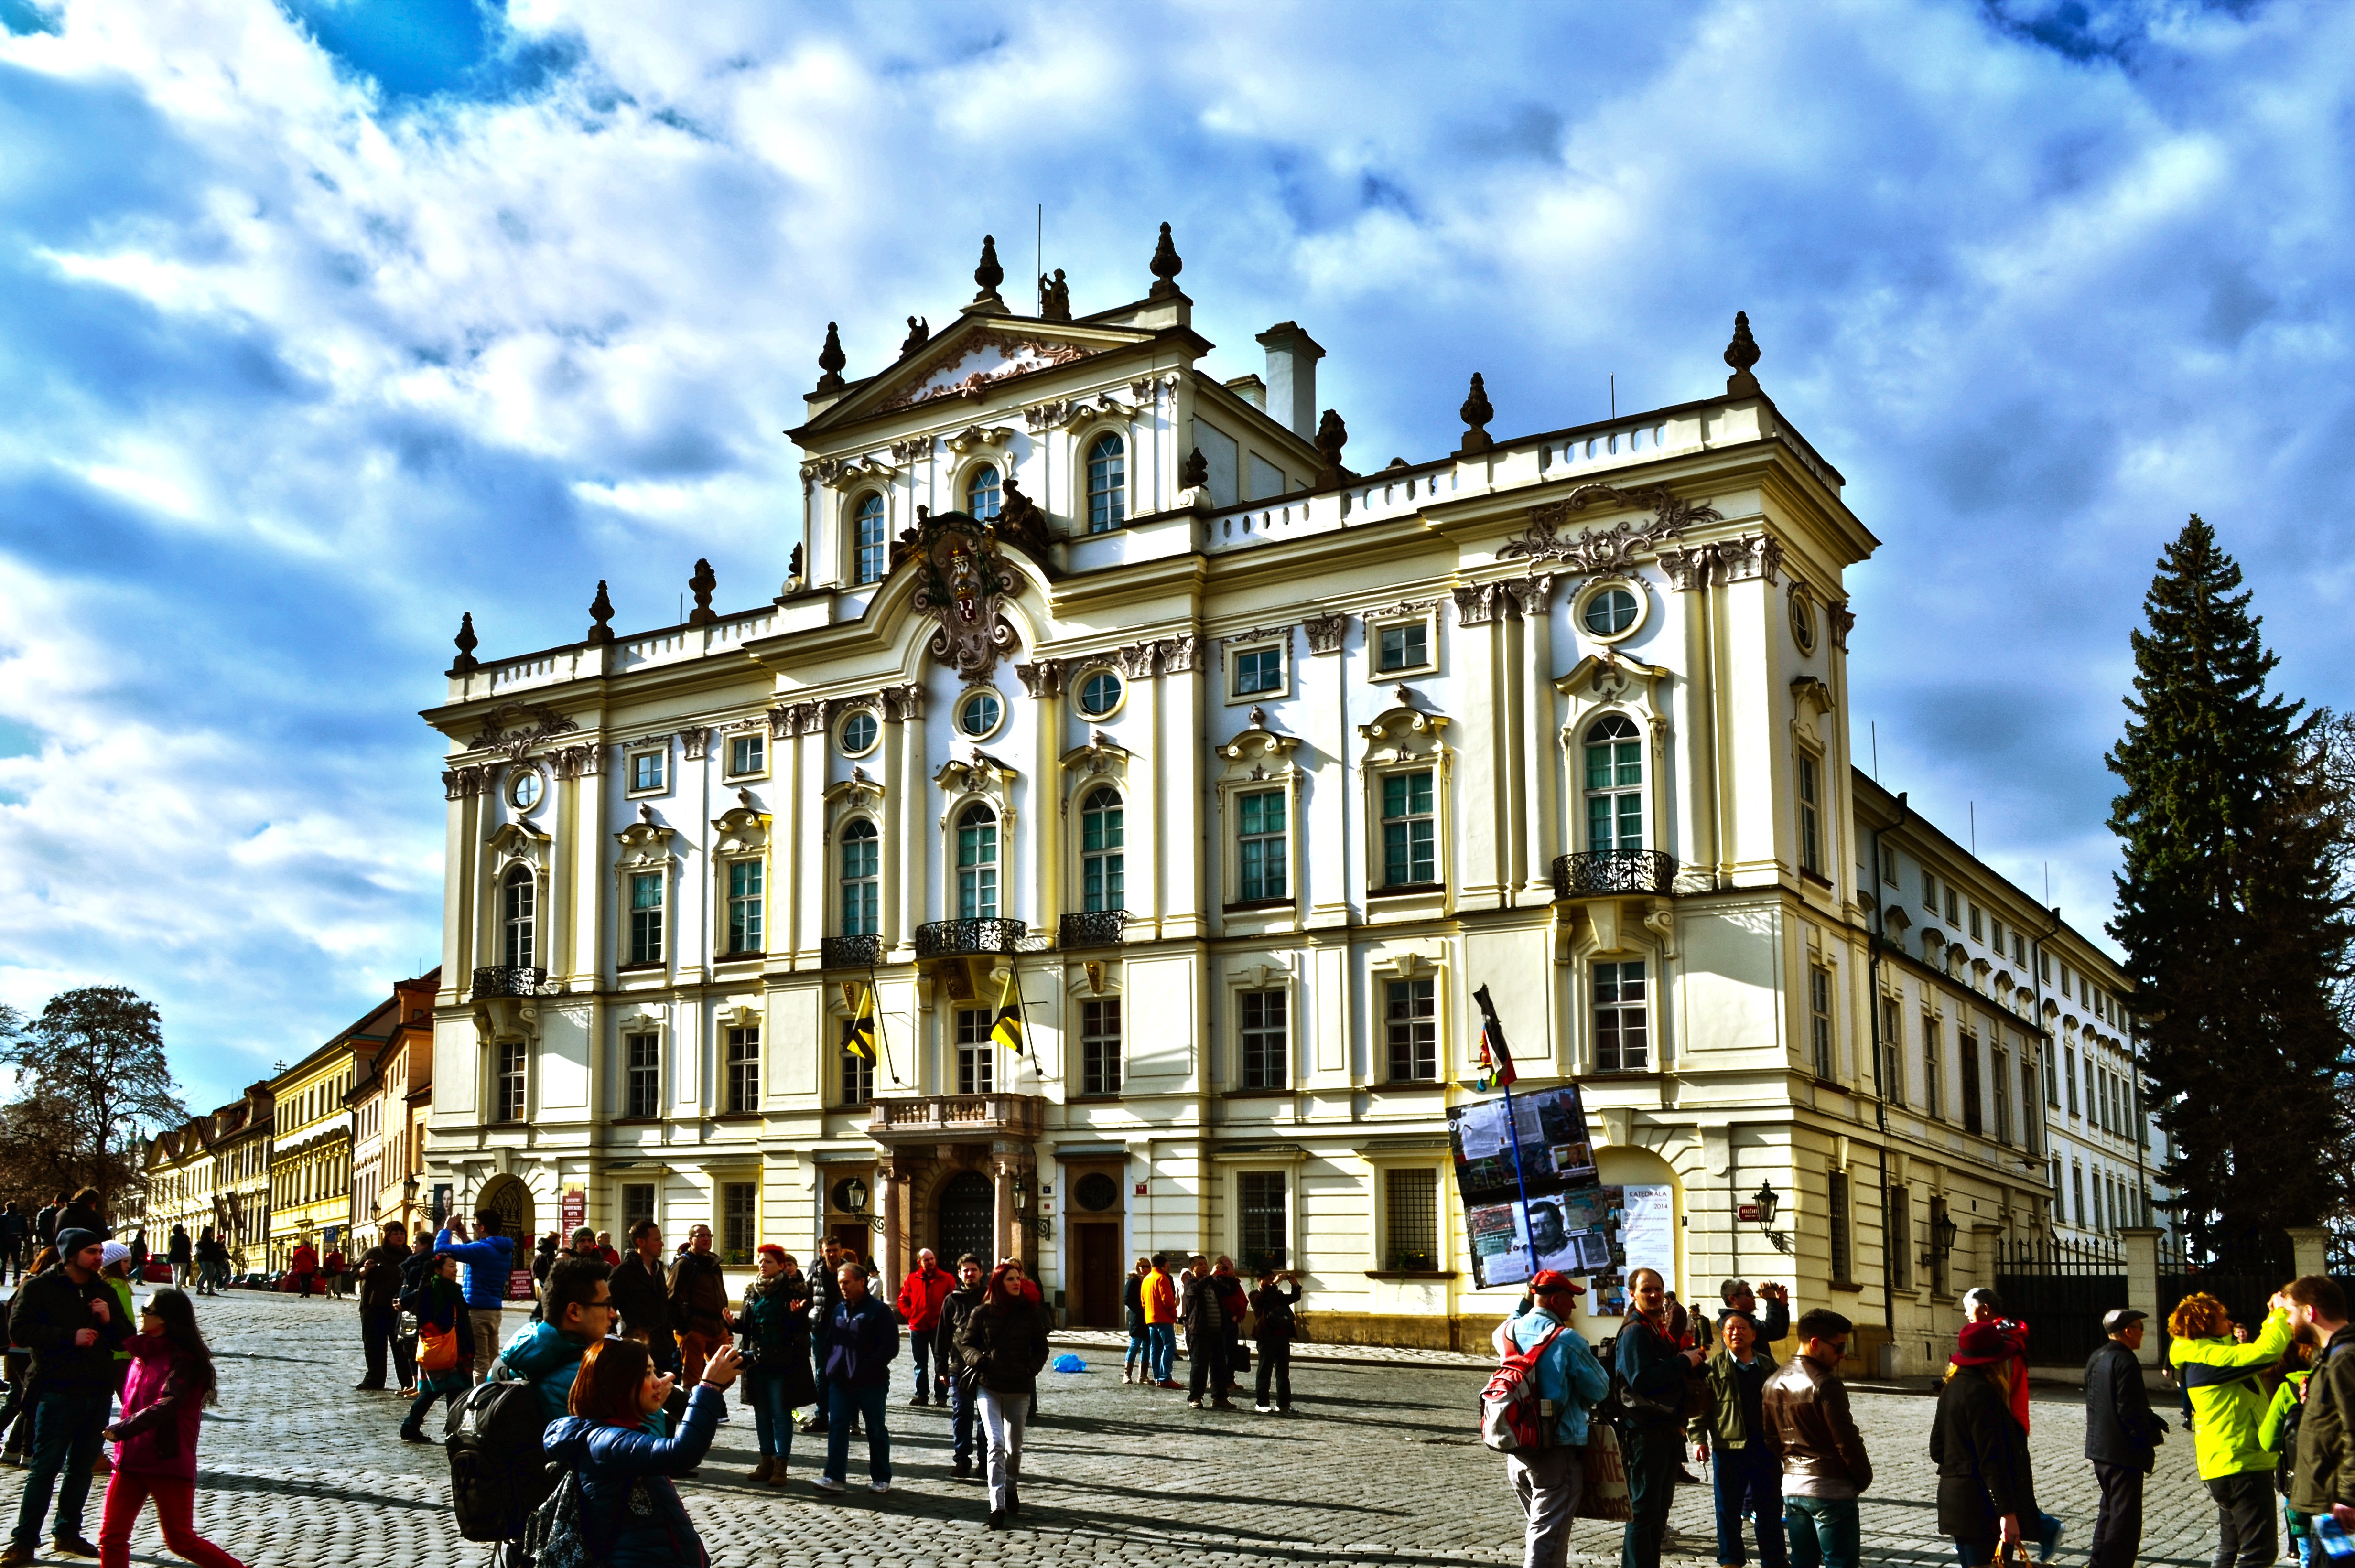
architecture, building, palace, cityscape, downtown, plaza, landmark, facade, prague, tourism, town square, tours